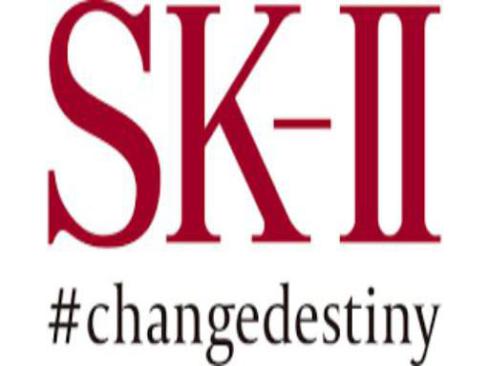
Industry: Necessities